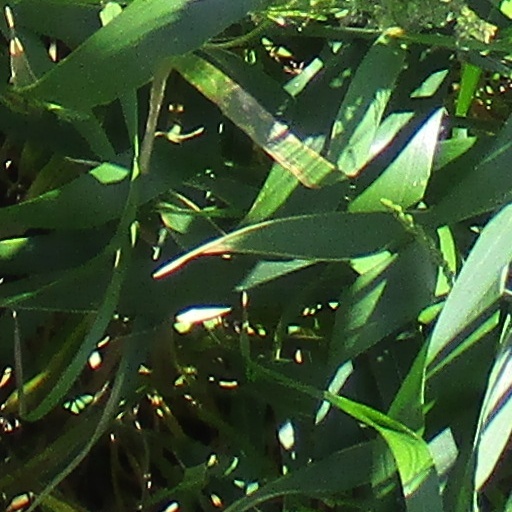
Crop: wheat